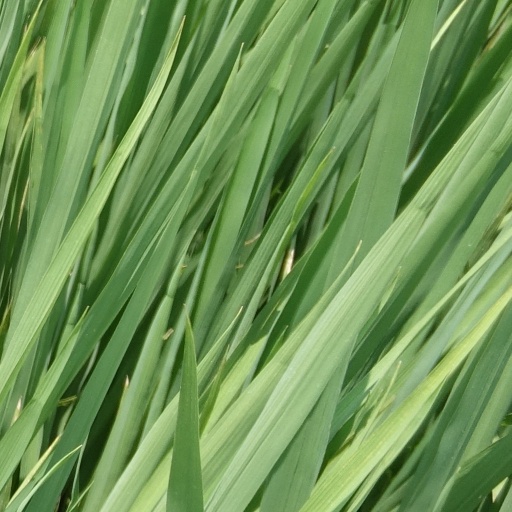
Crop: rice